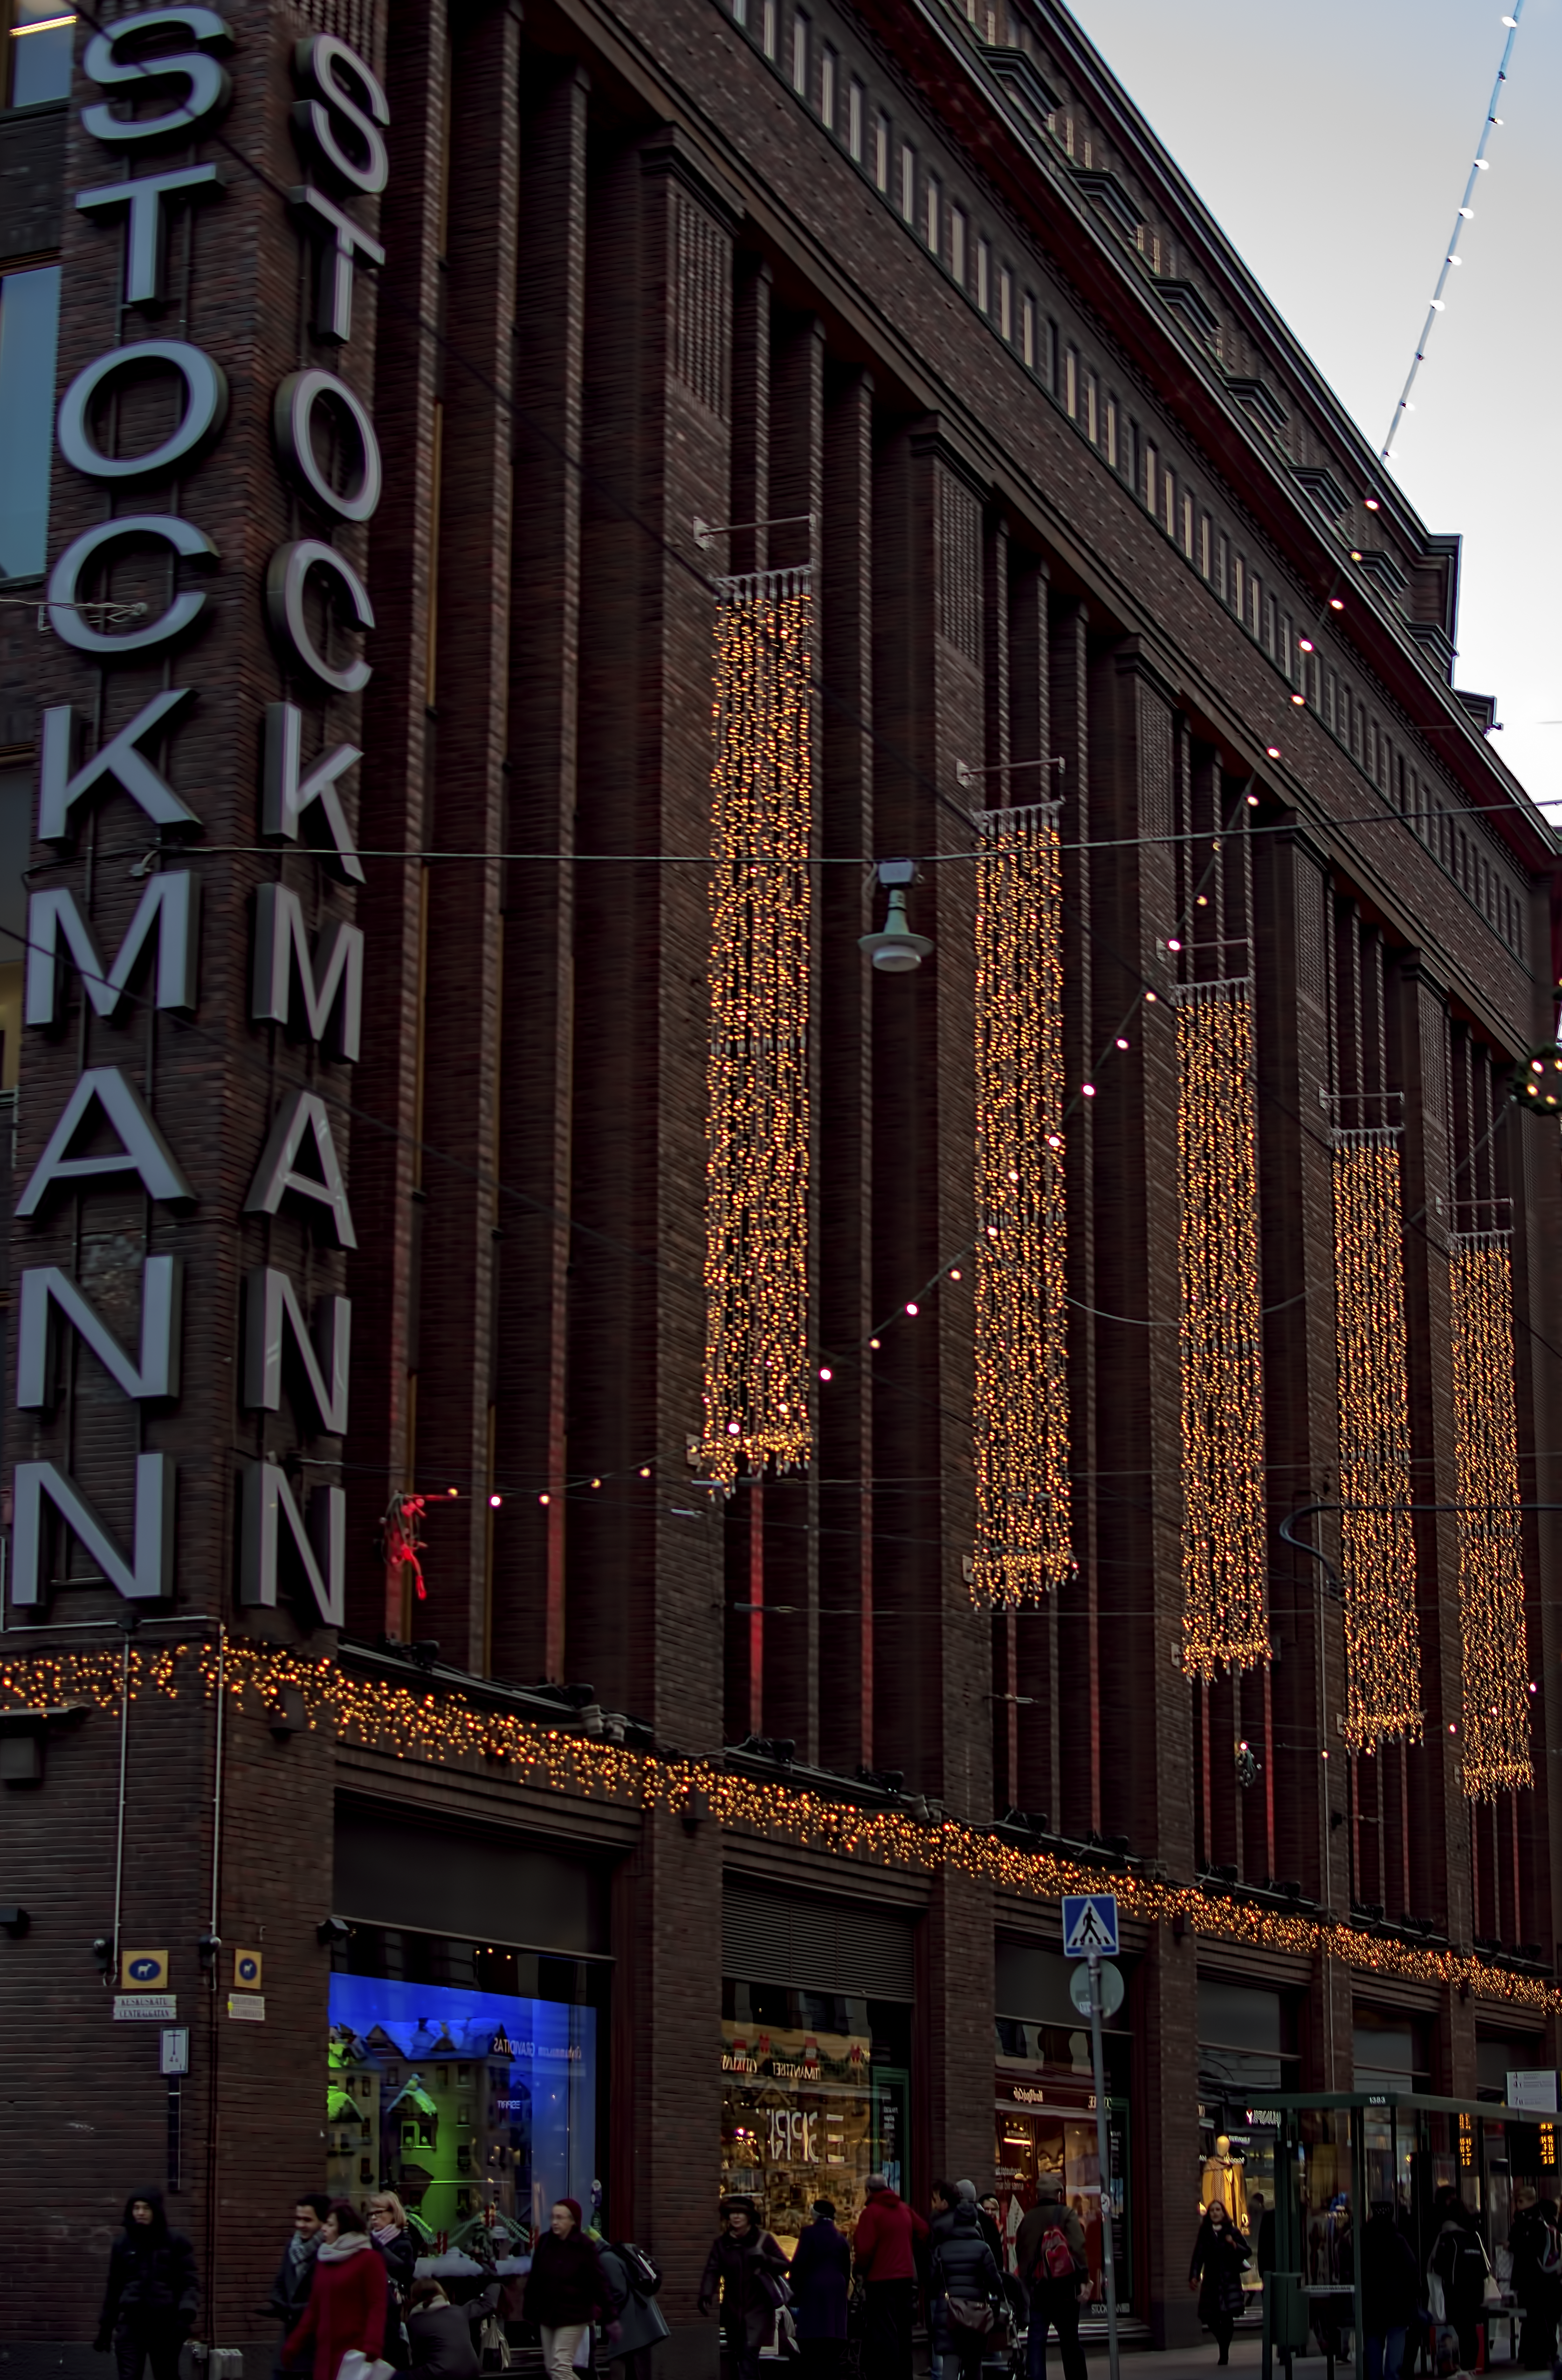
architecture, building, city, skyscraper, cityscape, downtown, store, landmark, facade, christmas, season, festive, lights, finland, helsinki, department, decorations, metropolis, stockmann, urban area, metropolitan area